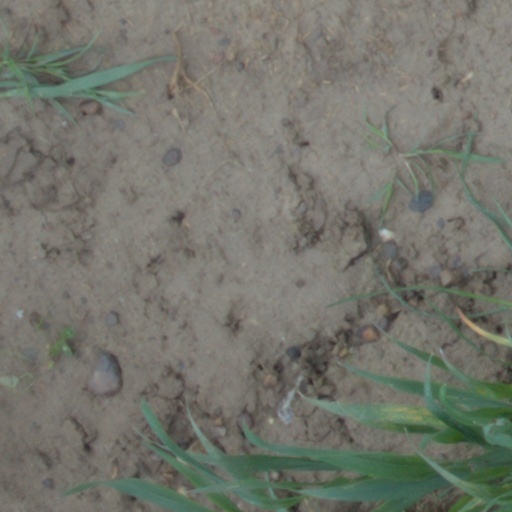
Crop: wheat